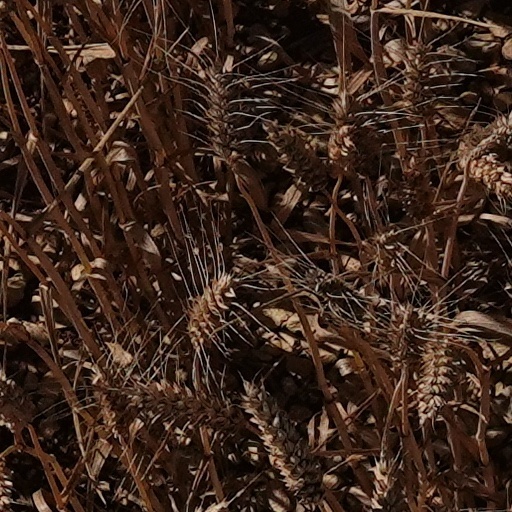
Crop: wheat